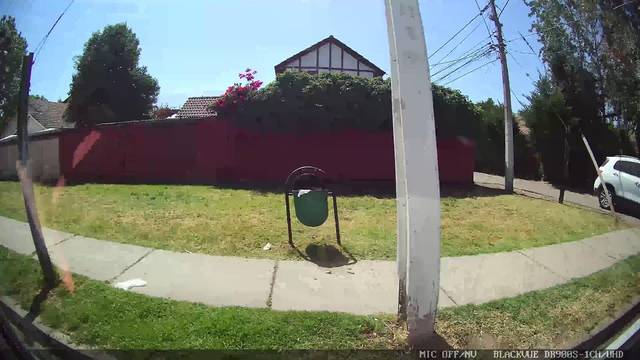
Region: Chile
Coordinates: -33.518, -70.574